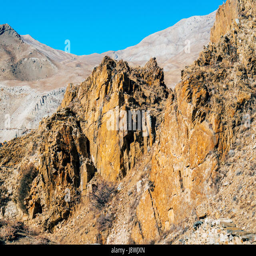
dry desert landscape of a city